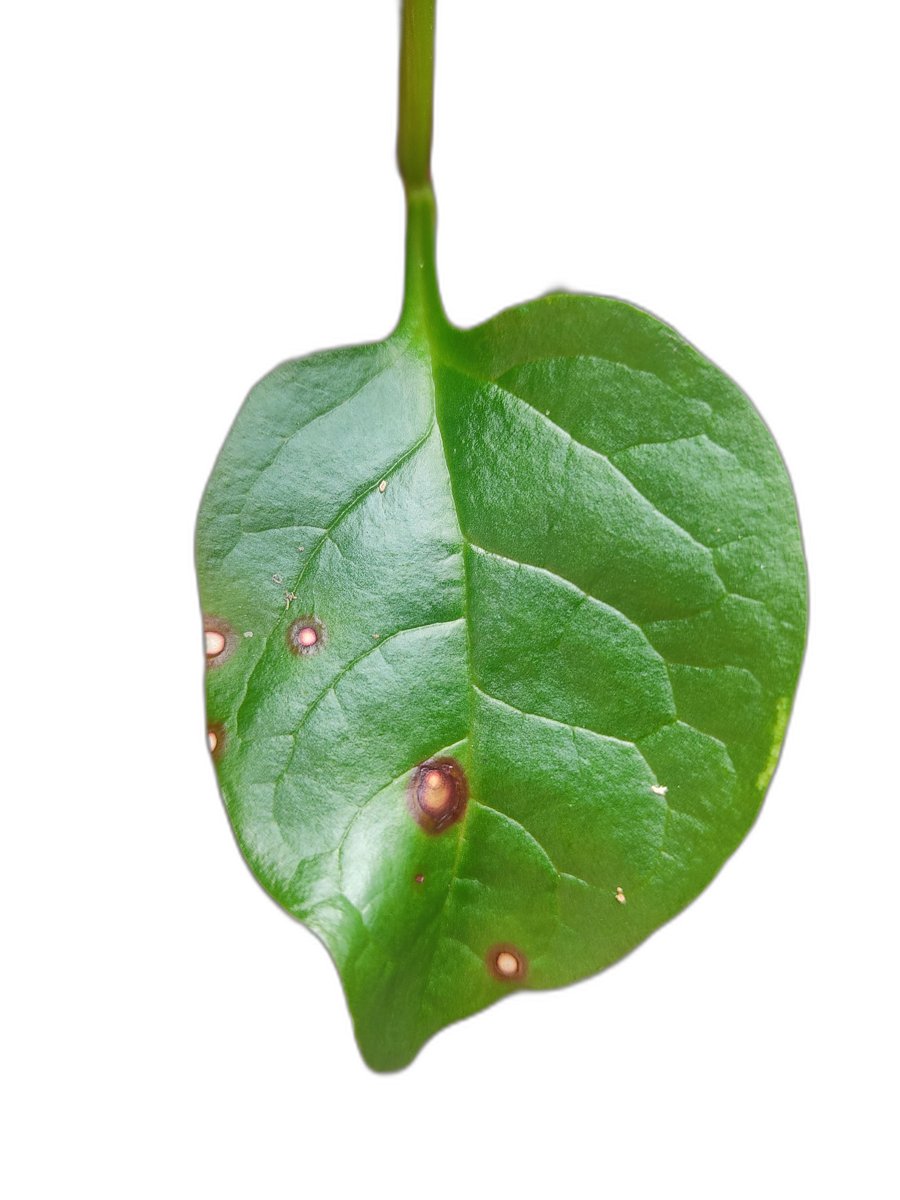
Label: Bacterial-Spot